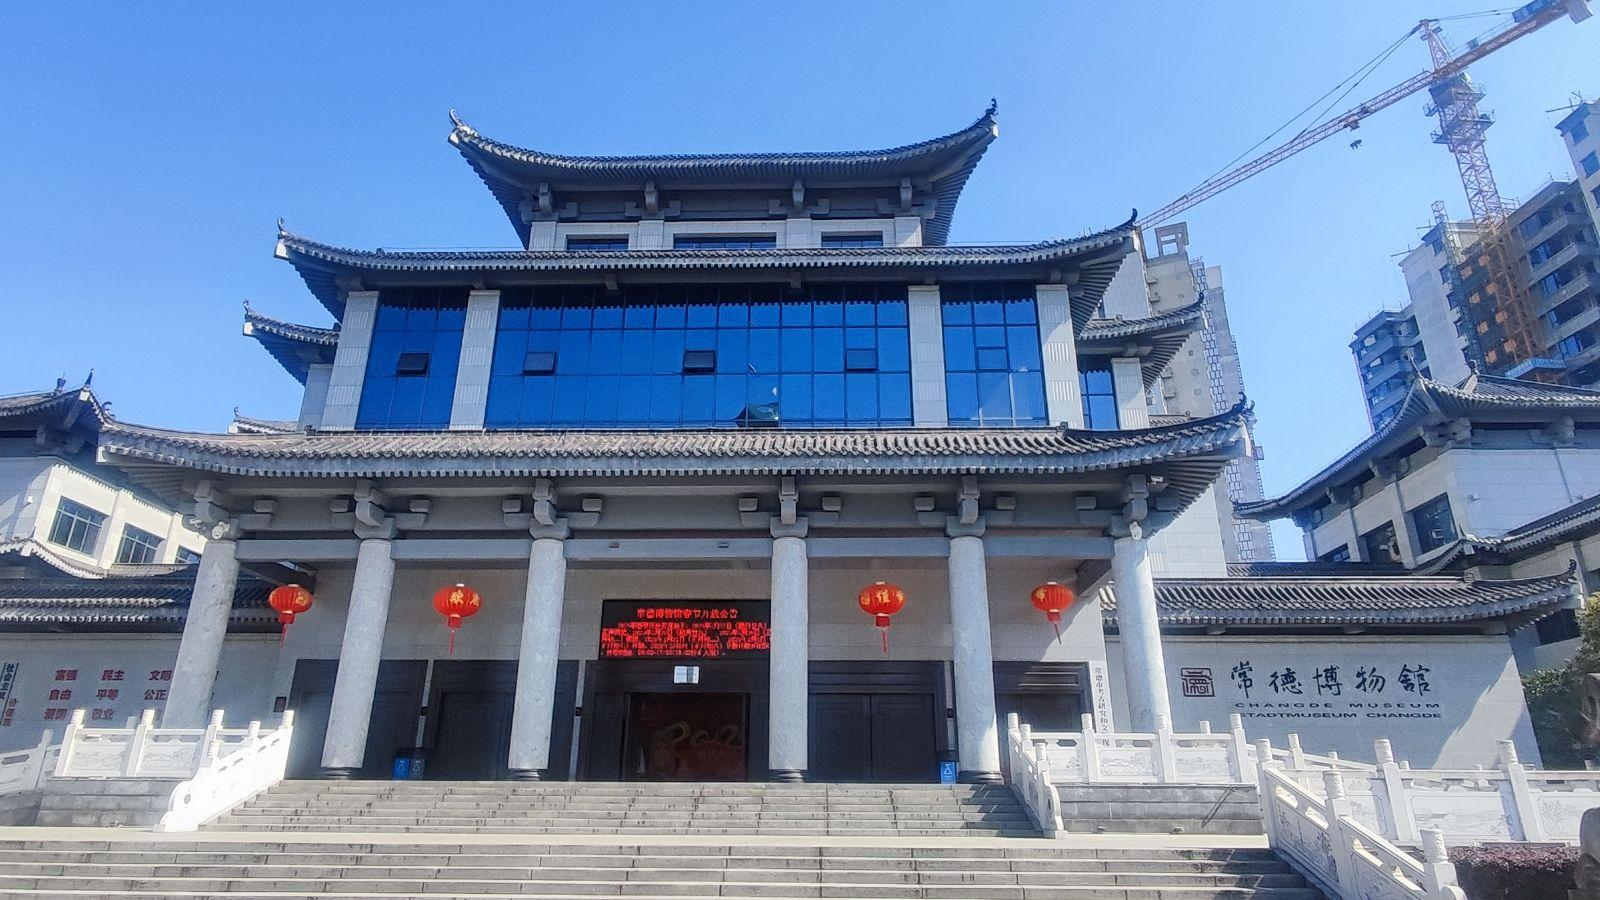
地标名称：常德博物馆
所在城市：常德市·武陵区